Alice Johnson (actress)

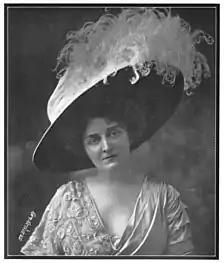
Alice Johnson ca. 1900

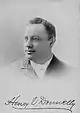
H.V. Donnelly

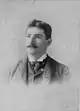
Daniel Frawley

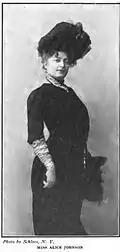
ca.1904

Alice Johnson (born 1860, died New York City, November 25, 1914) was a Broadway actress and singer, active at the beginning of the 20th century. She began her career in the chorus in light opera. She later became a member of the Murray Hill Theatre Stock Company. In a single season she was seen in "no less than thirty roles running the entire gamut of the modern stage." The company was founded by Henry V. Donnelly (1862–1910). The company gave two performances daily and changed the play each week. Alice played everything from Lady Macbeth to Peggy in "A Tin Soldier" by Temple Bailey.